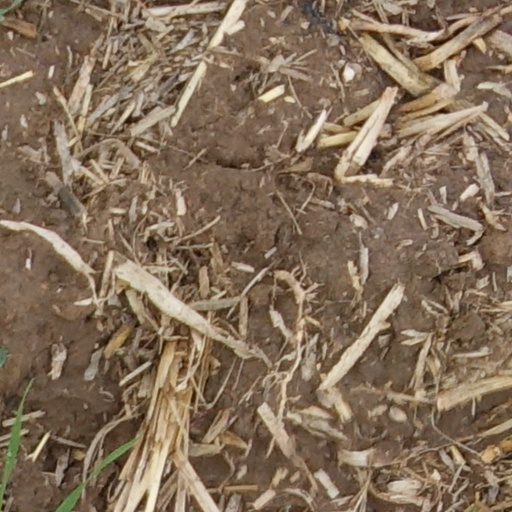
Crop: wheat